Maha Al-Saati

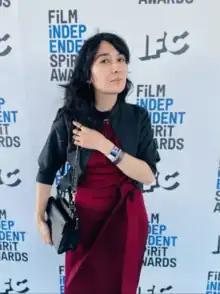
Al-Saati at the Independent Spirit Awards 2022

Her film, "Fear: Audibly" (2017) is about a girl's fear of the trumpet of doom which will end the world. The film reflects a religious period in Saudi Arabia between the 1980s and 1990s. Its dependence on sound is influenced by the Islamic restriction on visual depictions, often depending on oral narrations distributed through cassette tapes. It also features the mistreatment of stray cats. Her film "Hair: The Story of Grass" (2018) critiques the beauty standards regarding body hair in the Arab World, in addition to a critique of urban growth in the killing of plantation and trees. This film has won Al-Saati the Hollywood Foreign Press Association (HFPA) residency award of 2021.